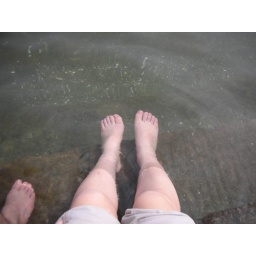
feet in clear water